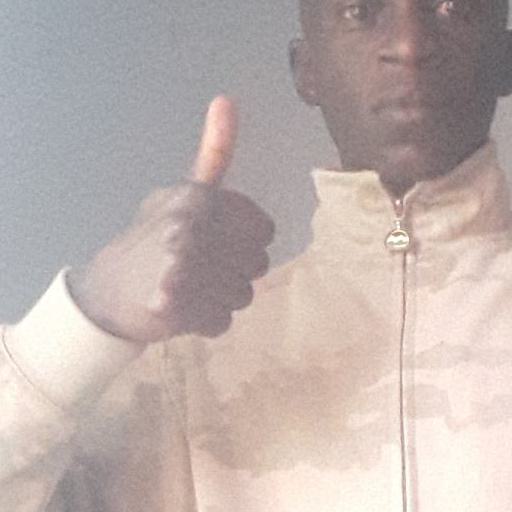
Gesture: like